SMS Von der Tann

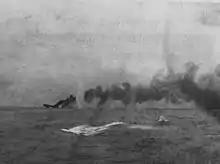
A large ship is sinking in the distance; a large dense cloud of smoke emanates from the wreck.

Following the outbreak of the First World War in July 1914, s first major sortie occurred when the ship took part in the unsuccessful search for British battlecruisers, after the Battle of Heligoland Bight, in August 1914. During the action, had been stationed in Wilhelmshaven Roads, and had been ordered to raise steam as early as 08:20, to assist the German cruisers under attack in the Heligoland Bight. At 08:50, Rear Admiral Hipper requested permission from Admiral Friedrich von Ingenohl, the commander in chief of the High Seas Fleet, to send and to relieve the beleaguered German cruisers.